Rahma Landy Sjahruddin

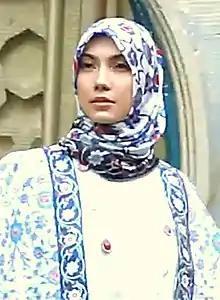
Miss International Indonesia 2007

Rahma Landy Sjahruddin (born October 19, 1982) popularly known as Rahma Landy is an Indonesian-Irish actress, TV presenter, dentist, fashion model and beauty pageant titleholder who won the title of Puteri Indonesia Pariwisata 2006. She represented Indonesia at the Miss International 2007 pageant in Japan, placing among the Top 15 semi-finalists, and becoming the third Indonesian to be called as Miss International Finalists after who placed for the first time in Miss International 1976 and Indri Hapsari Suharto who won 2nd Runner-up in Miss International 1977.